Telephone newspaper

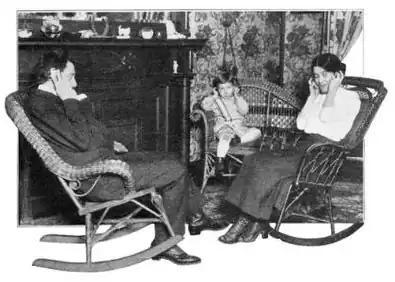
New Jersey Telephone Herald (Newark, 1912)

Following a visit to Hungary, Cornelius Balassa procured the U.S. patent rights to the technology used by the Budapest "Telefon Hírmondó". (Later reports state that the company also held the rights for Canada and Great Britain.) The parent company, announced in October 1909, was organized by Manley M. Gillam, and initially operated under a New York state charter as the "Telephone Newspaper Company of America". This was reorganized as the "United States Telephone Herald Company" in March 1910, now operating under a Delaware corporation charter. An initial transmission demonstration was given at the company headquarters, located at 110 West Thirty-fourth Street in New York City, in early September 1910.